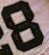
Number: 8